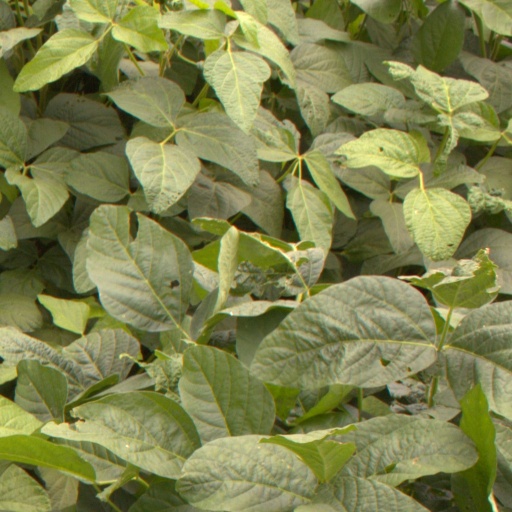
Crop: soybean